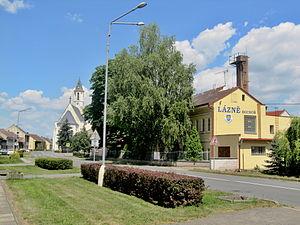
Bochoř est une commune du district de Přerov, dans la région d'Olomouc, en République tchèque. Sa population s'élevait à 980 habitants en 2018.